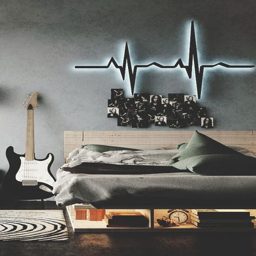
these bedrooms for the little boys are so stylish , they may just inspire your own decor .